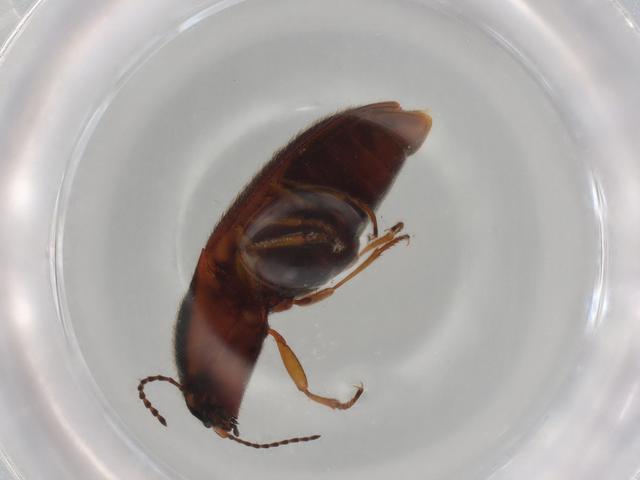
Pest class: clickbeetles_wireworms